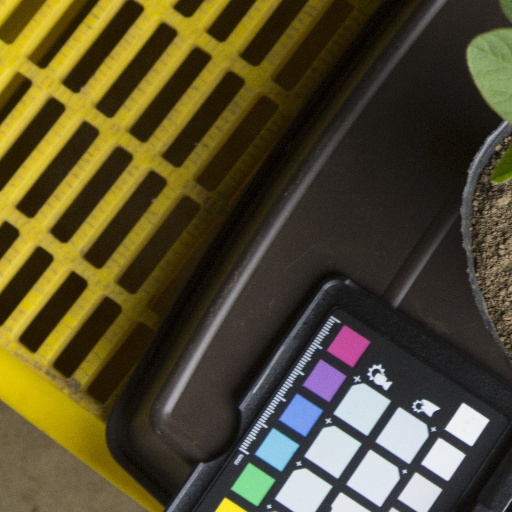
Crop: soybean